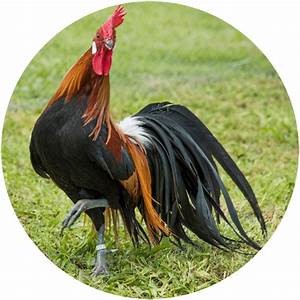
Label: gallina